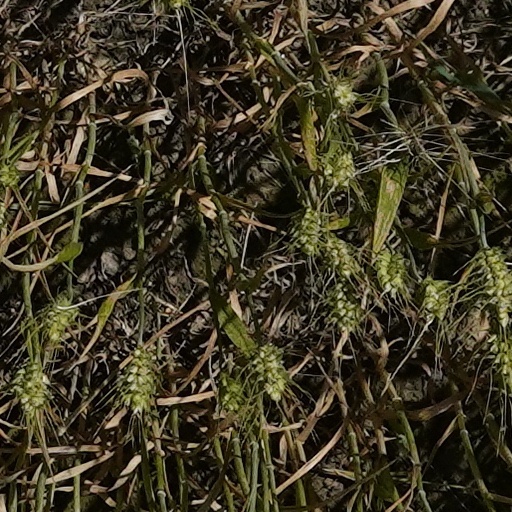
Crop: wheat